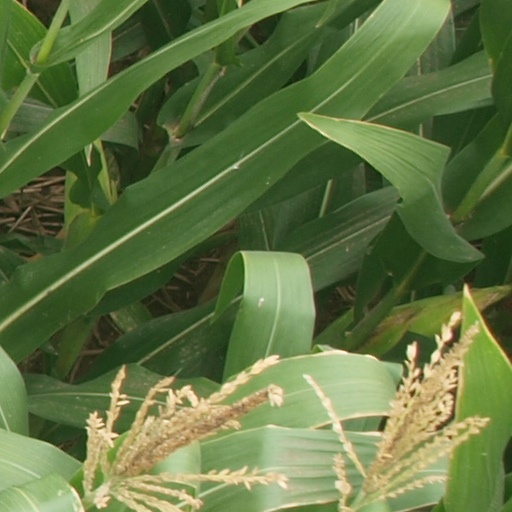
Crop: maize; corn